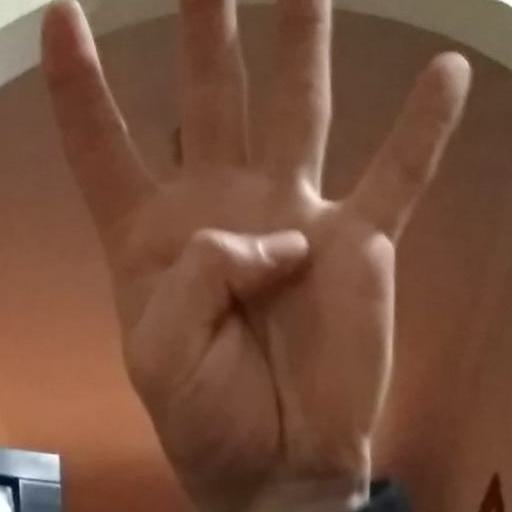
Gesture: four